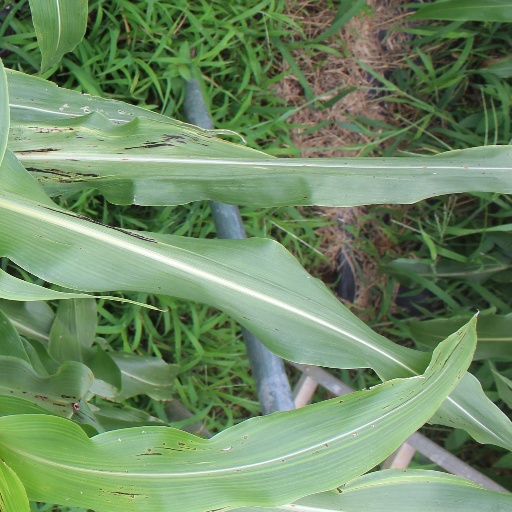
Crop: sorghum